Půlnoční zpověď

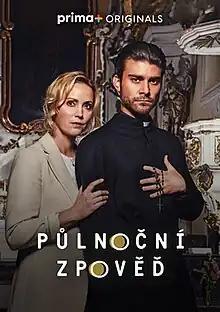

Půlnoční zpověď is a 2023 Czech television series broadcast by Prima televize. It starrs Markéta Plánková and Marek Lambora. It was produced as part of Prima Originals for streaming service Prima+.